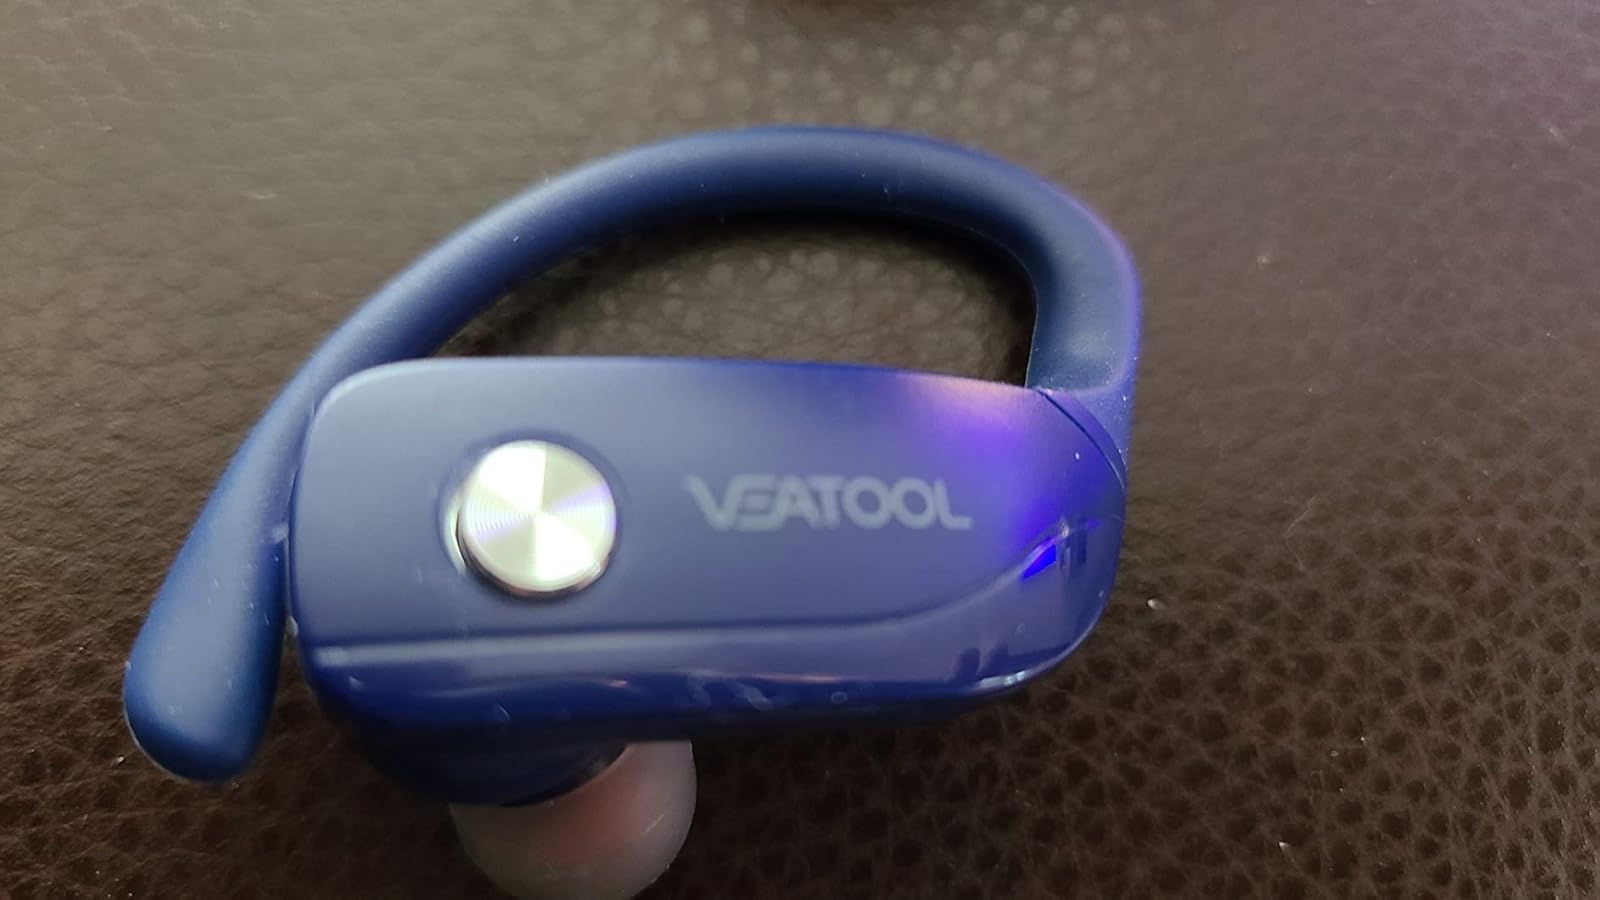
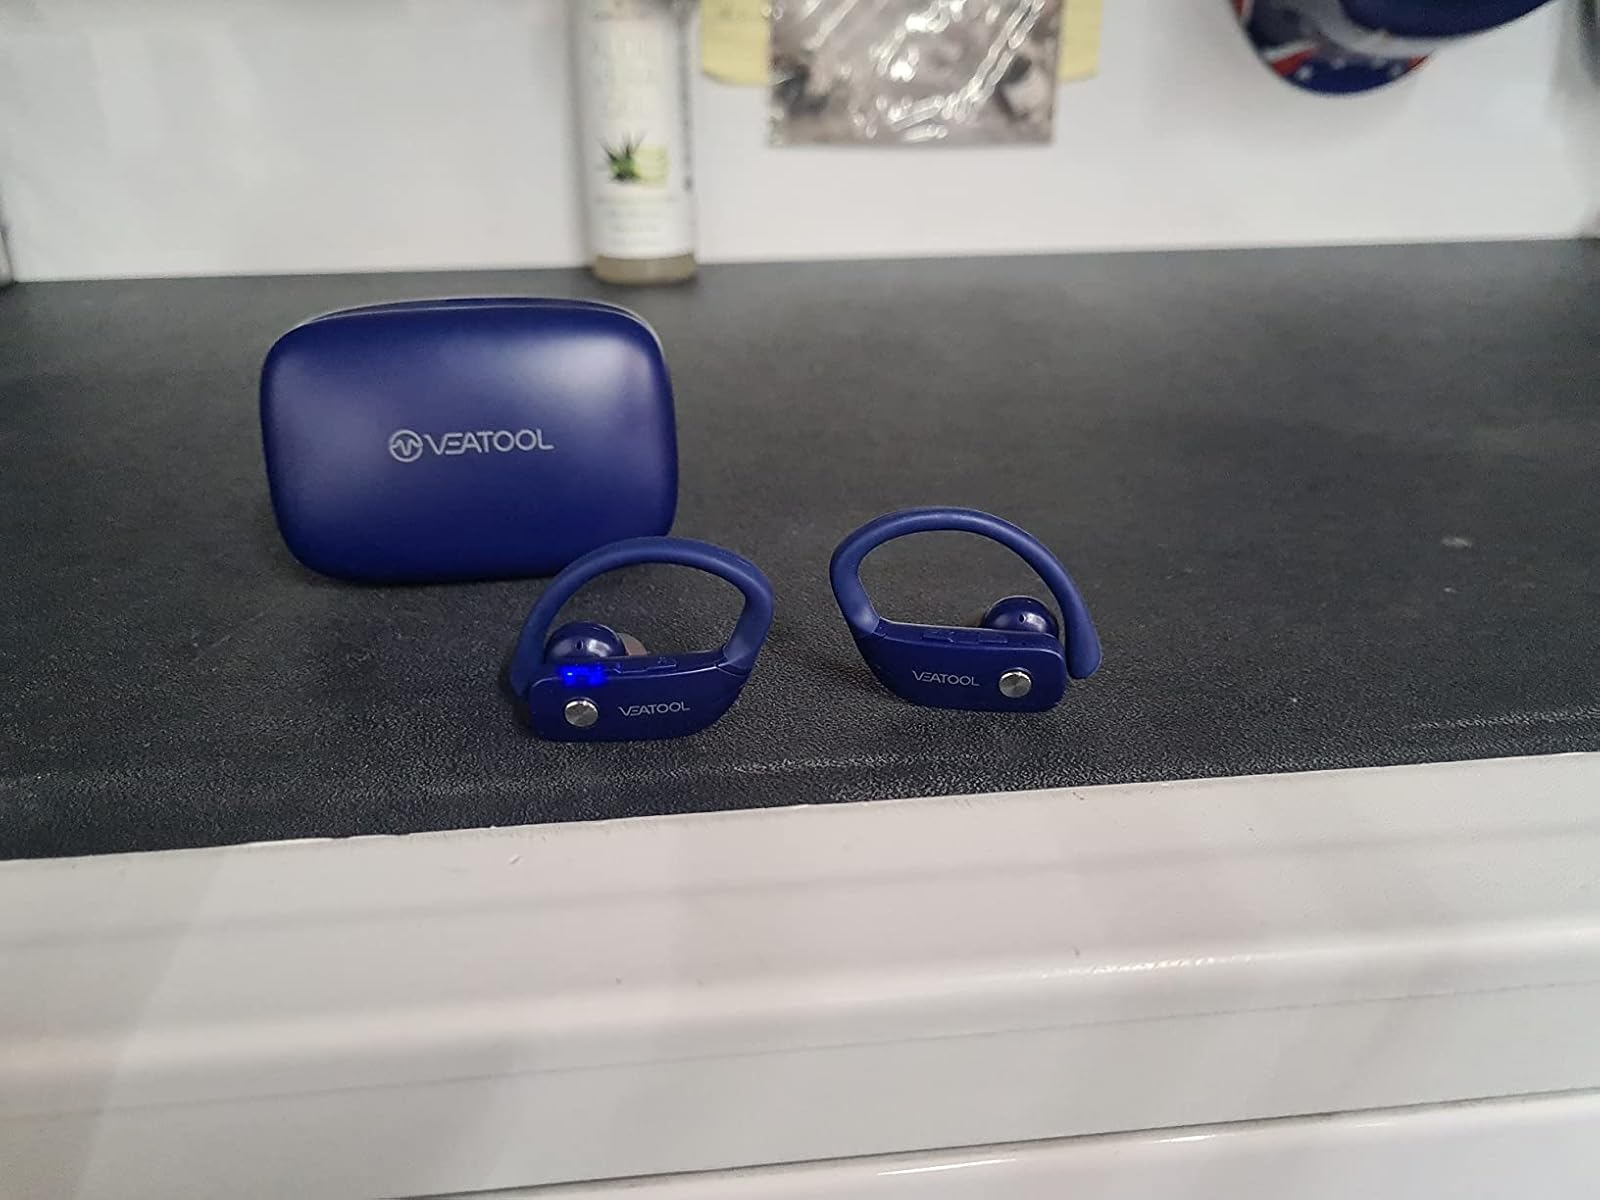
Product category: earbuds
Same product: yes